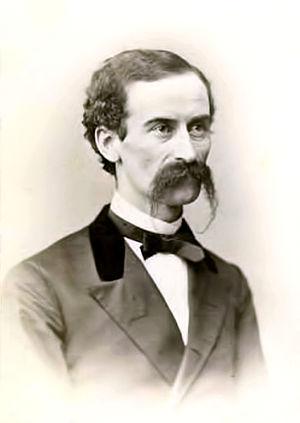
L'Administrateur de la santé publique des États-Unis est le chef opérationnel du Corps commissionné des services de Santé publique des États-Unis, et donc le principal porte-parole du gouvernement fédéral des États-Unis pour les questions de santé publique. Le bureau et le personnel de l'Administrateur de la santé publique sont connus sous le nom de Office of the Surgeon General, qui est hébergé au sein du Bureau du Secrétaire adjoint à la santé.